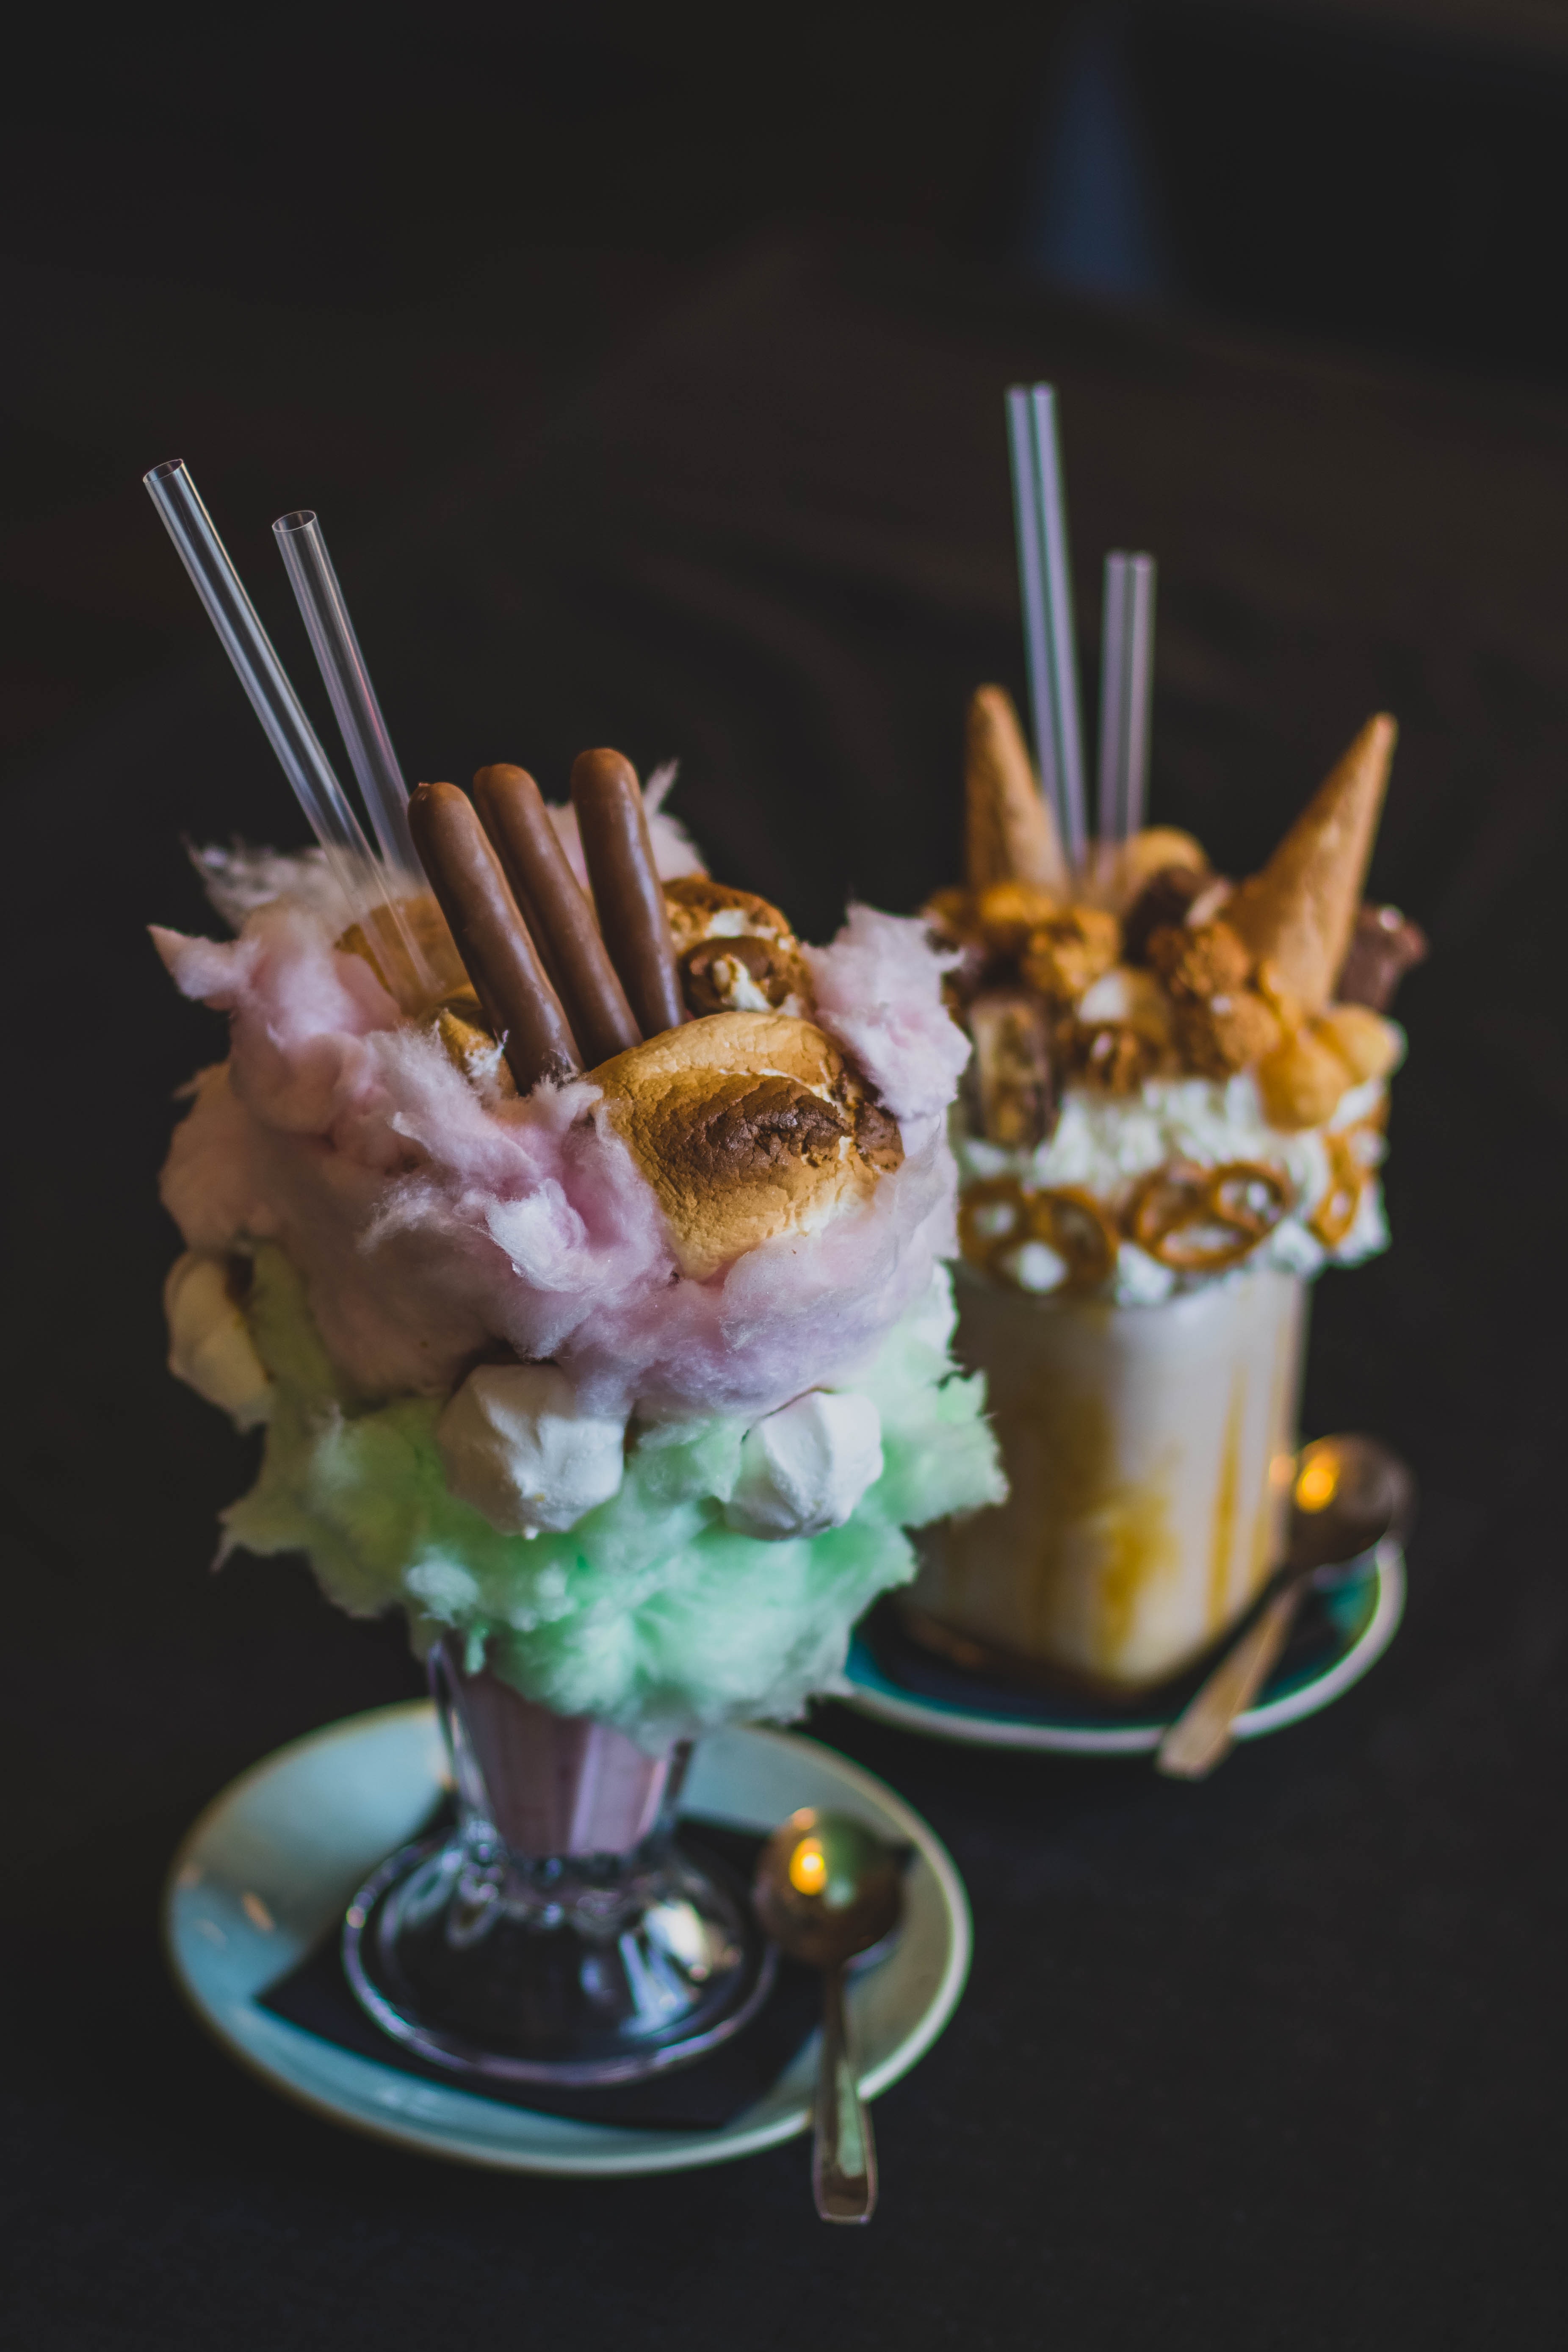
food, sundae, frozen dessert, cuisine, ice cream, dish, dessert, skewer, ingredient, whipped cream, parfait, cream, finger food, brochette, gelato, sweetness, dairy, pincho, recipe